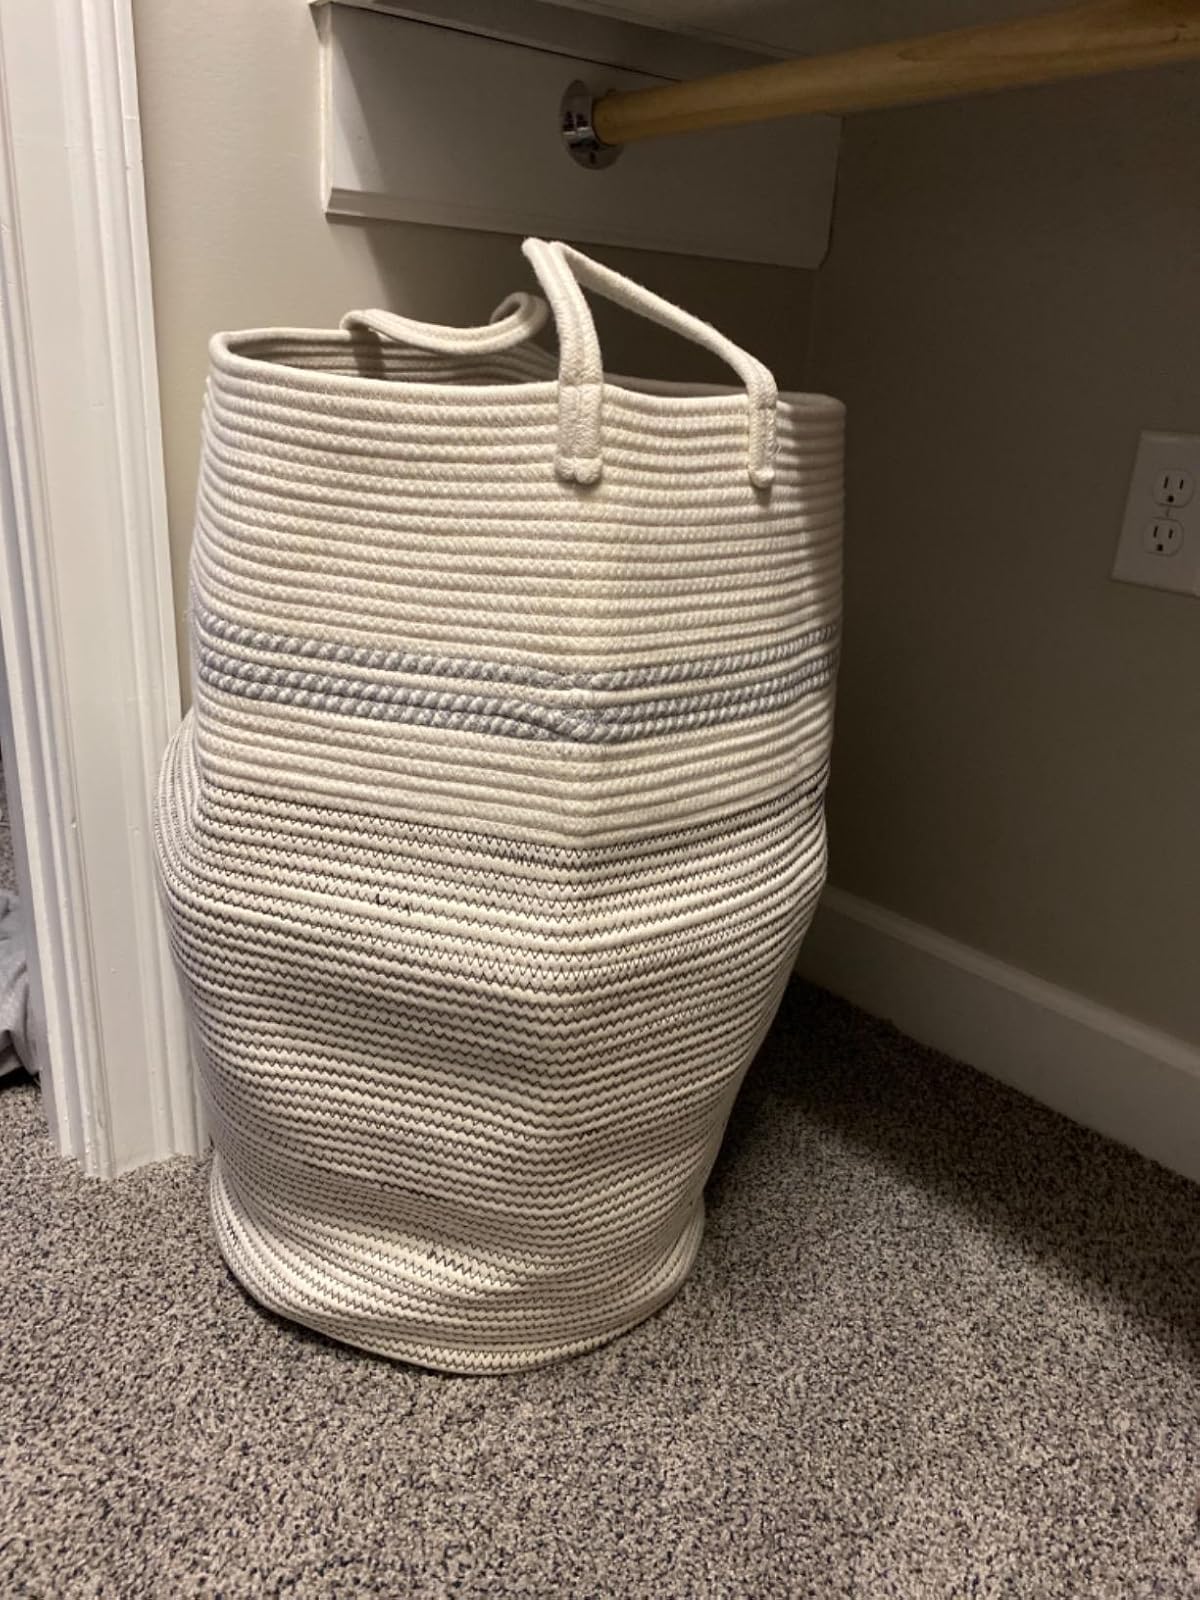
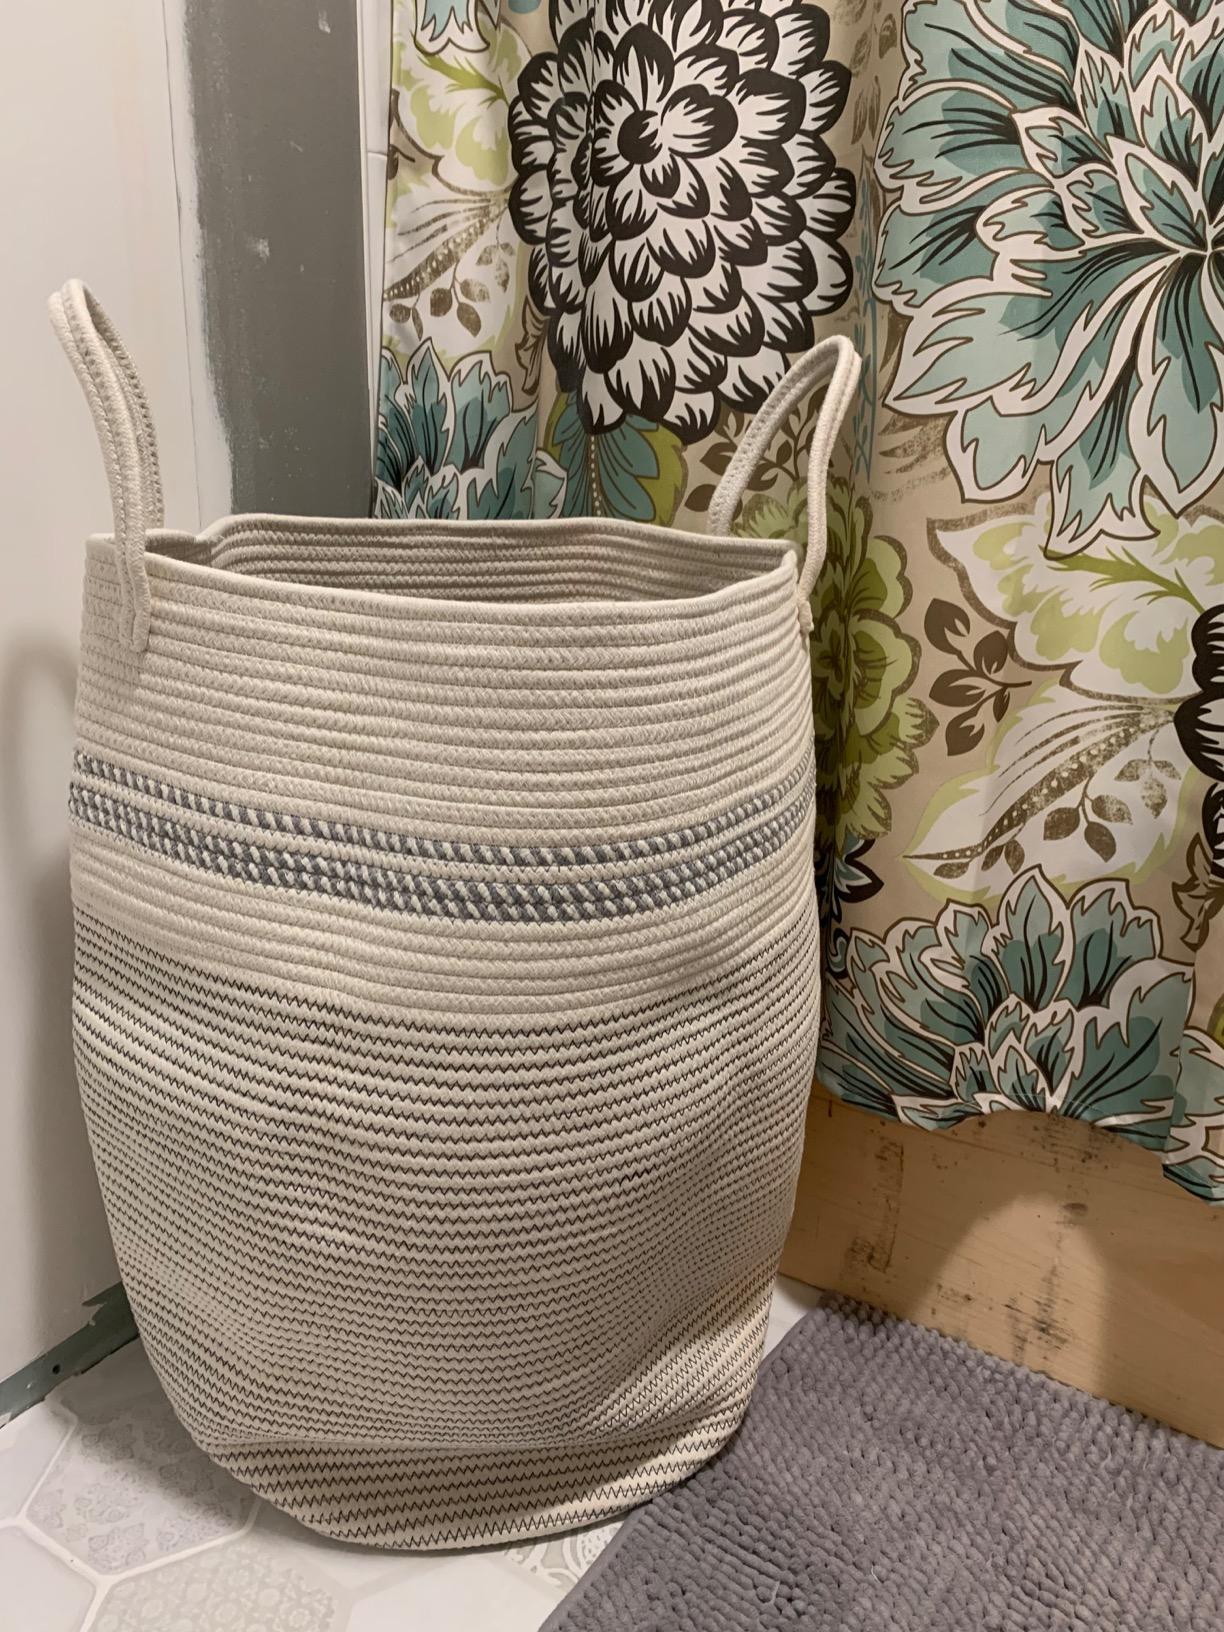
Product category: items_hamper
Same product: yes